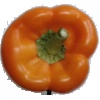
Label: Pepper Orange 1